Saraju Mohanty

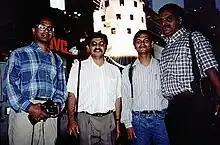
Mohanty with K. R. Ramakrishnan, Mohan Kankanhalli, and Nasir Memon at the IEEE International Conference on Multimedia and Expo (ICME) 2000 at New York City.

Mohanty earned a PhD in computer engineering from the University of South Florida in 2003. His PhD mentor was Professor Nagarajan Ranganathan (IEEE Fellow and AAAS Fellow).